Venetian arsenal, Gouvia

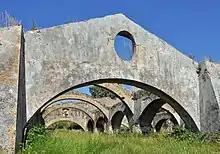
The arches of the docks

The keystone of the arched gate at the entrance to the shipyard bears the inscription"ZBM/ANNO/MDCCL/XXVIII" in four lines. "ANNO MDCCLXXVIII" means "year 1778". The letters "ZBM" are probably the initials of one of the Venetian captains who constructed the arsenal and added their coat of arms and initials to the buildings. (This practice by the Venetian captains has been documented in the late-18th-century writings of French consul to Corfu Saint-Sauveur.)